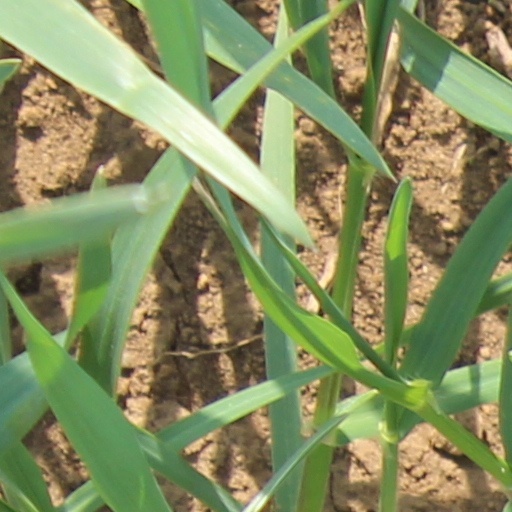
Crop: wheat